Louis-Do de Lencquesaing

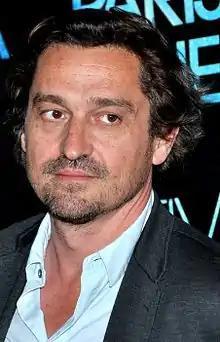
Louis-Do de Lencquesaing at the 2012 Festival Paris Cinéma

Louis-Do de Lencquesaing (born 25 December 1963) is a French actor and film director. He has a daughter with cinematographer Caroline Champetier, the actress Alice de Lencquesaing.